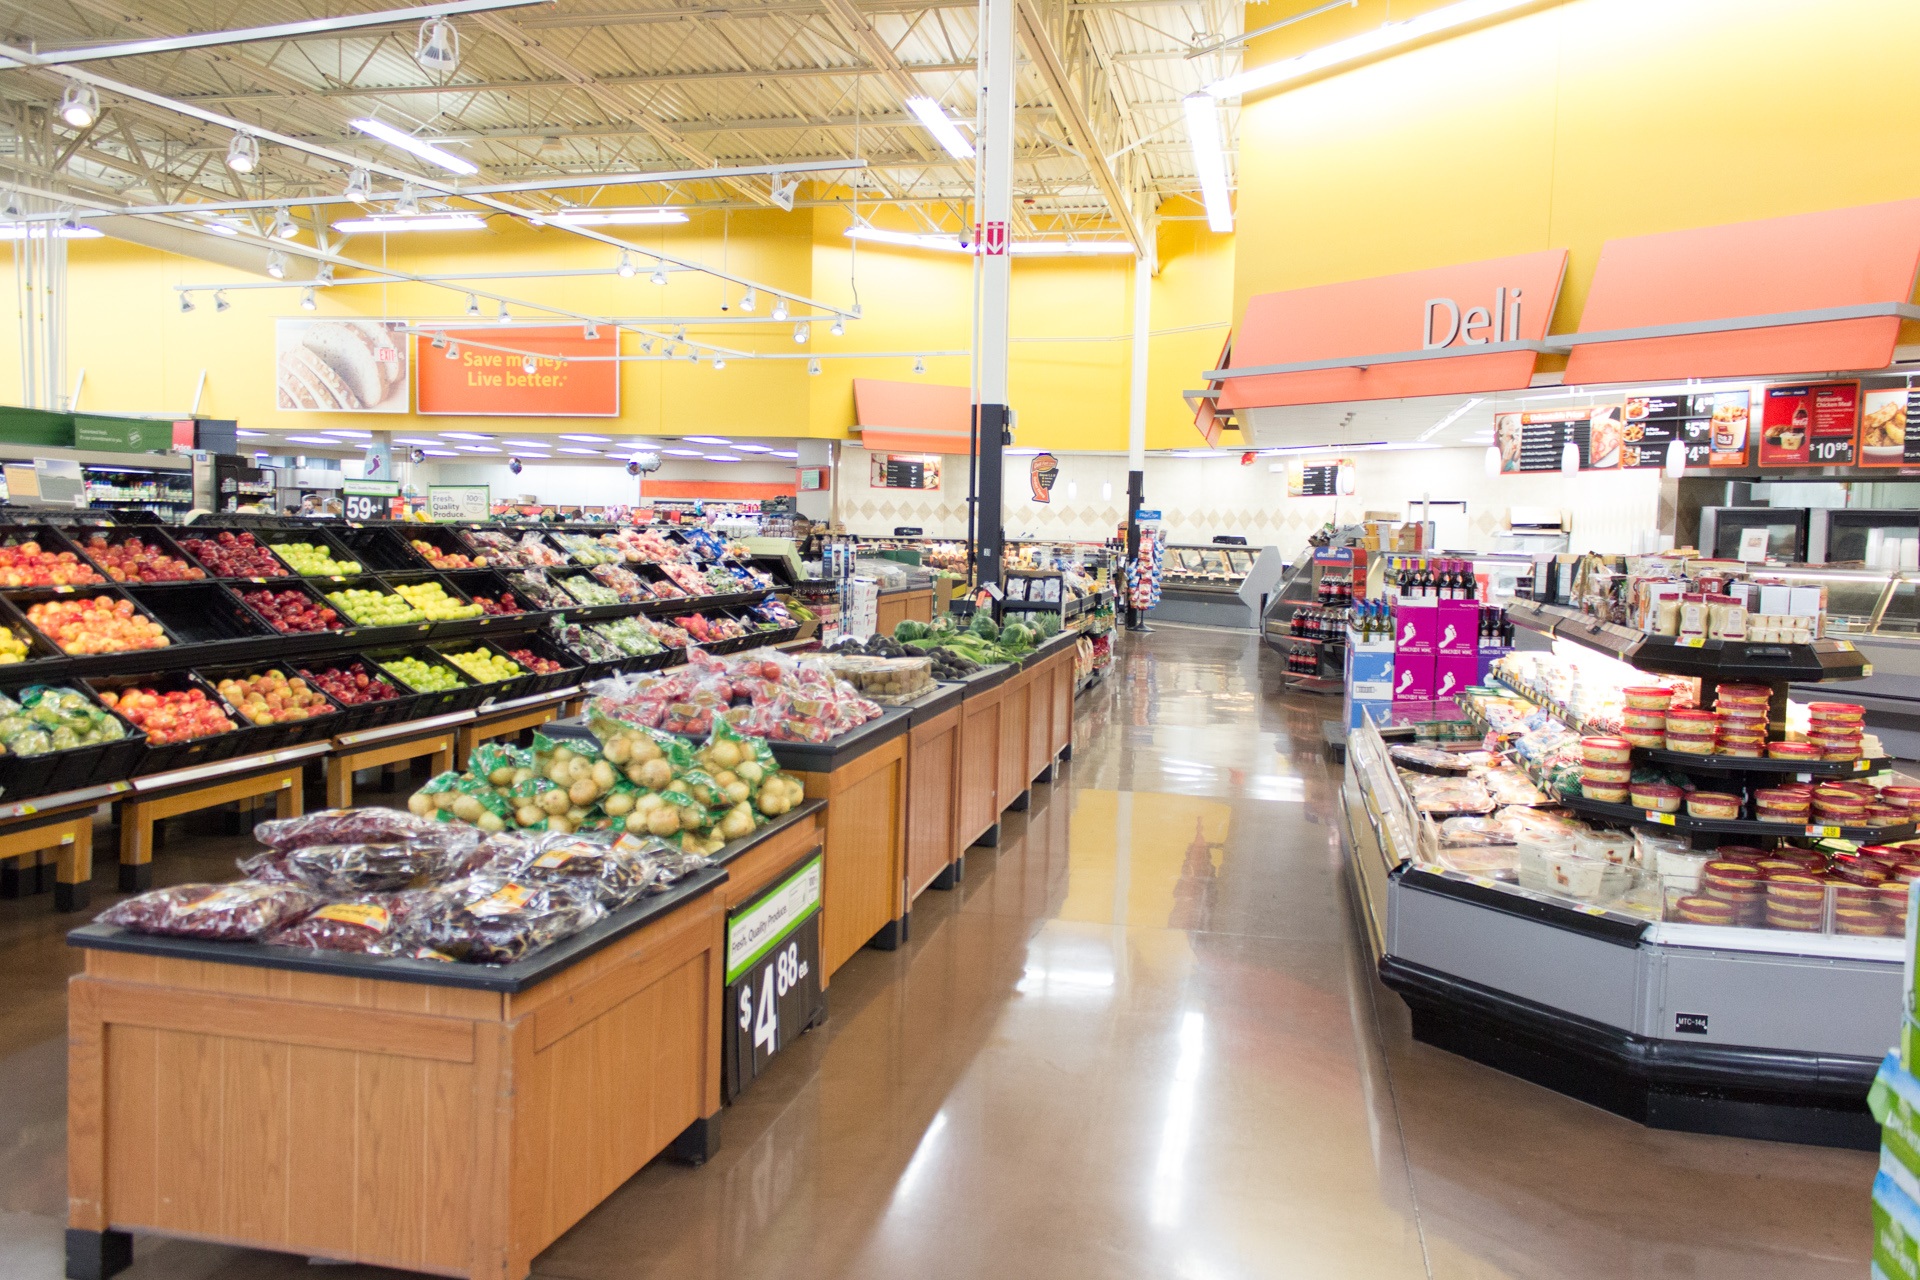
building, meal, food, marketplace, supermarket, nice, grocery store, delicatessen, retail, whole food, food court, woma, convenience store, greengrocer